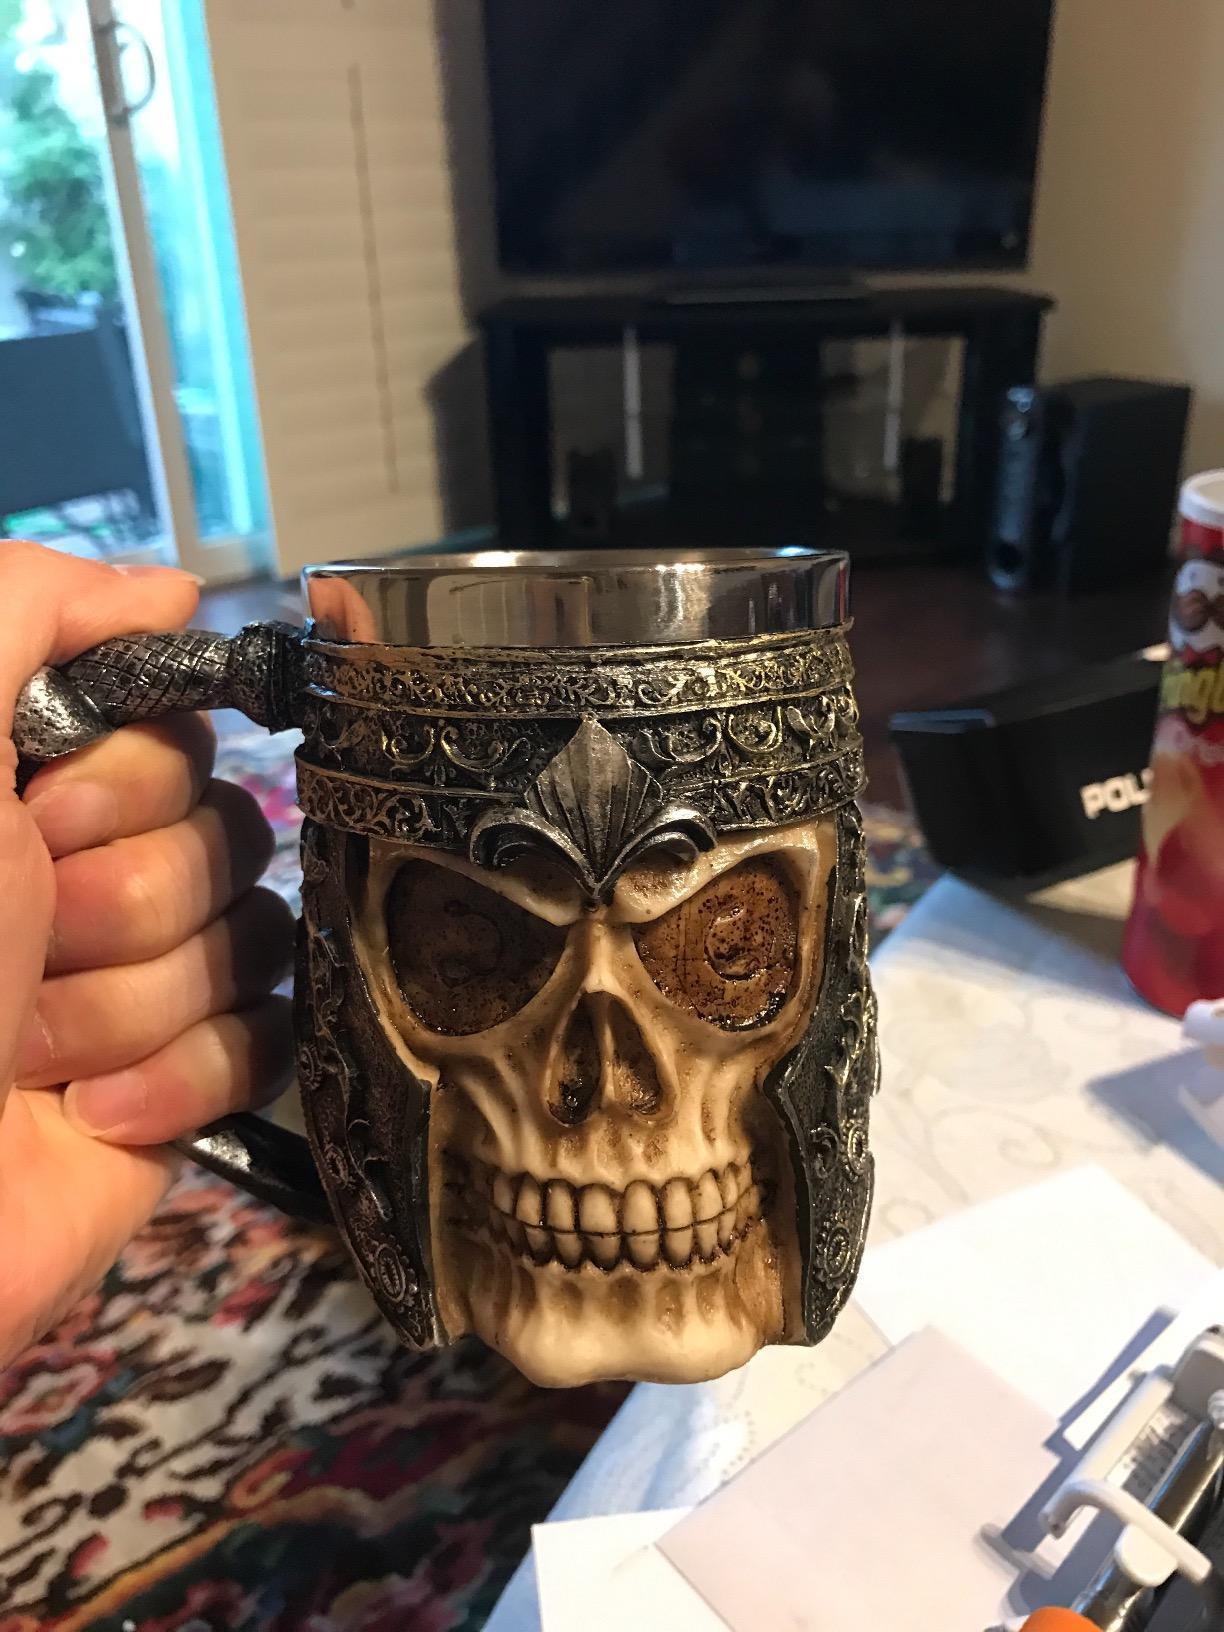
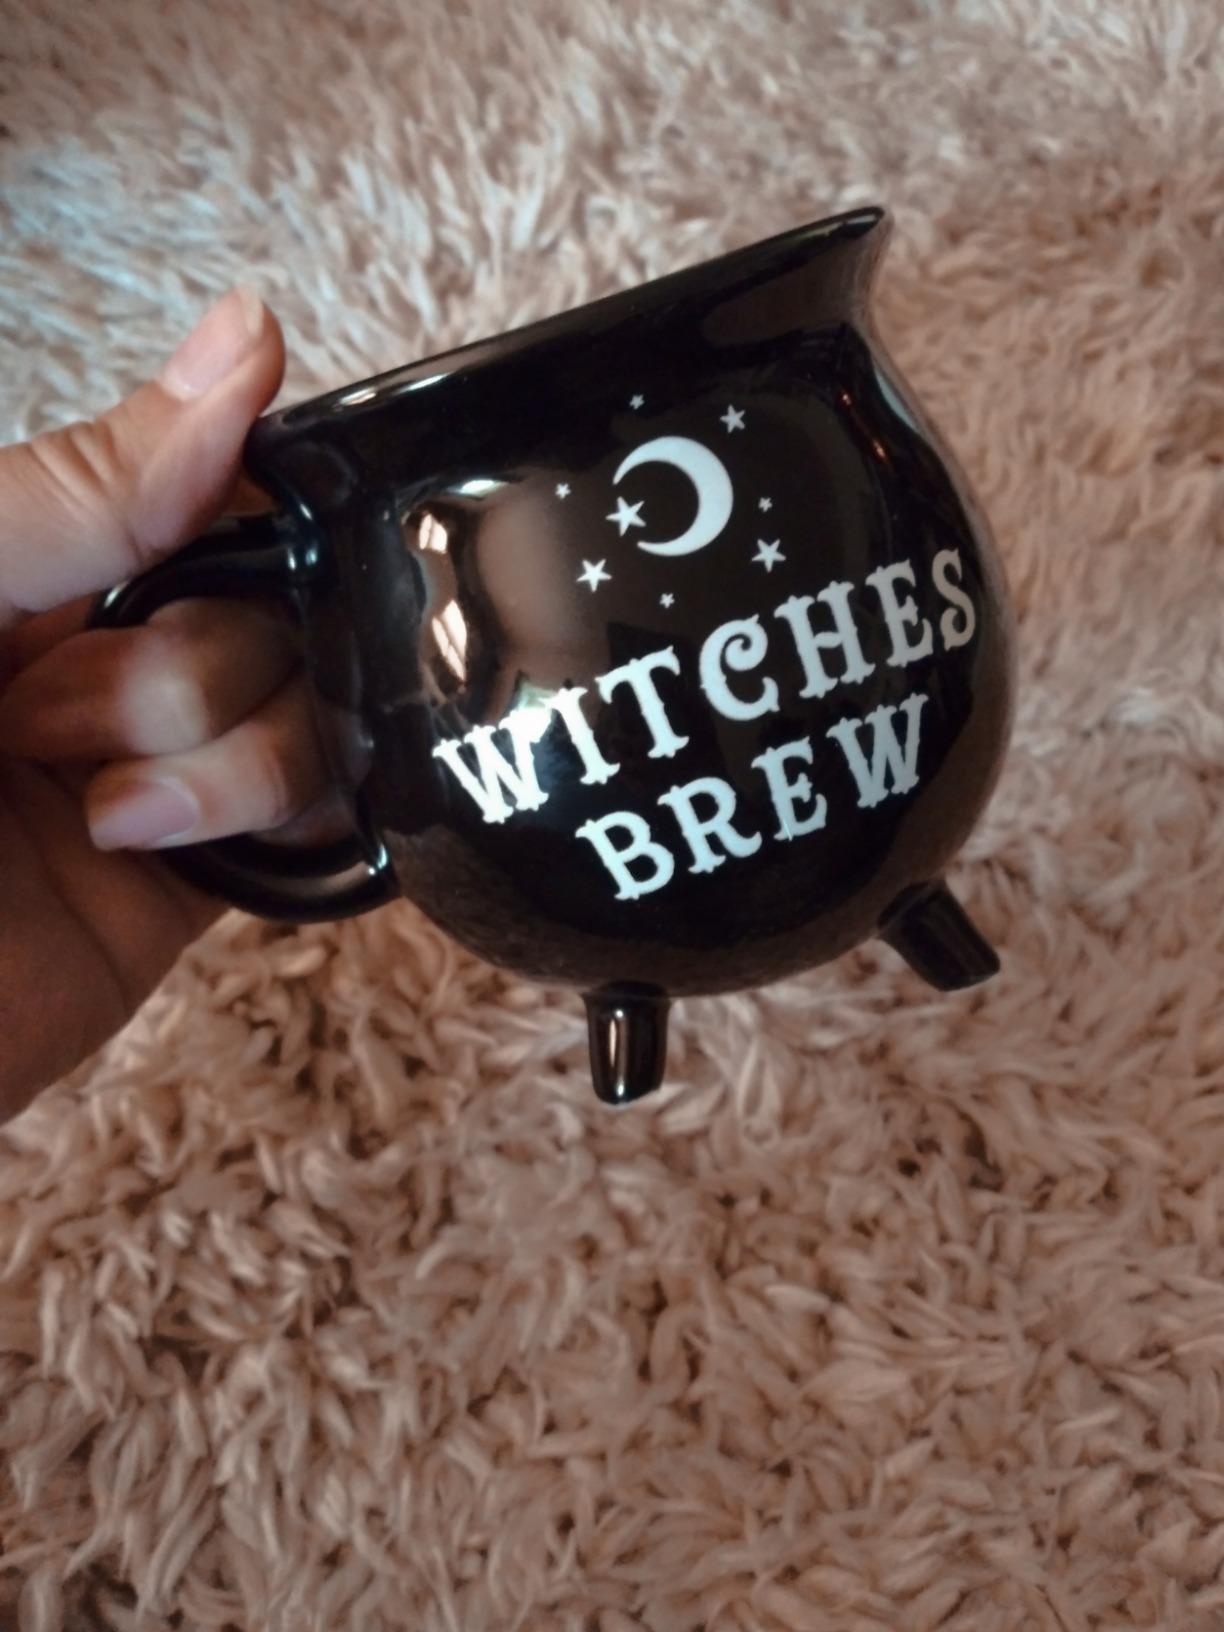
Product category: items_mug
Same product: no